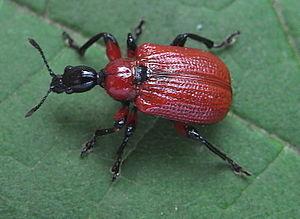
L'Apodère du noisetier est une espèce d'insectes coléoptères de la famille des Attelabidae.